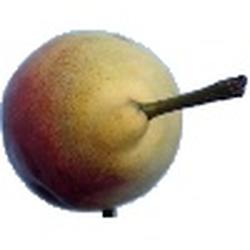
Label: Pear